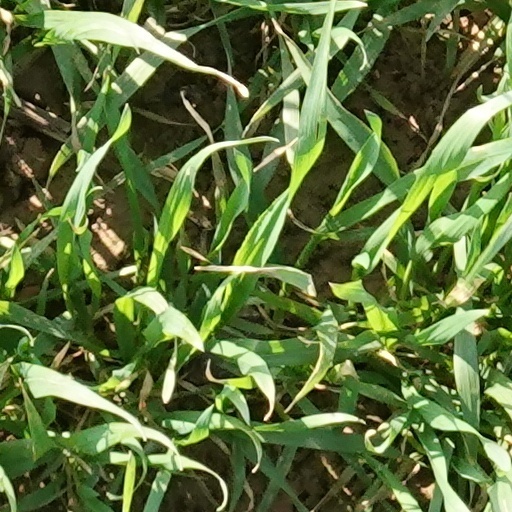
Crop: wheat